Question: Please indicate a possible affordance area of the skateboard that can be used for standing on
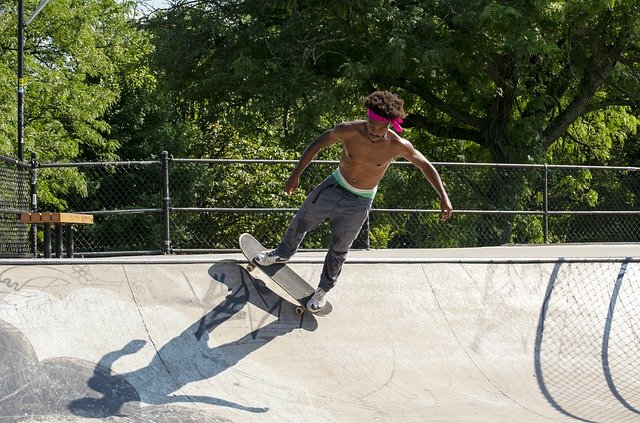
Answer: [233.788, 223.541, 339.941, 322.003]